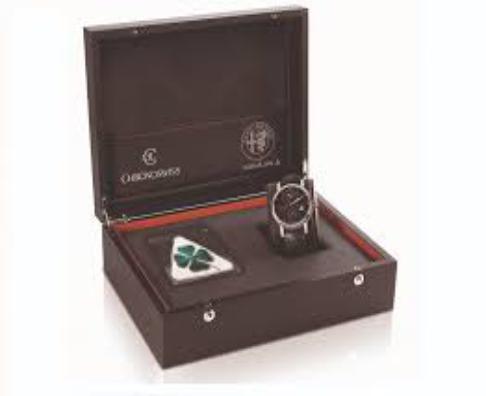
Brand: Chronoswiss-2
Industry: Electronic